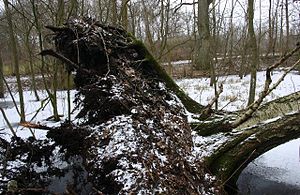
Rod (plantedel)
Birkens rodnet er vidtstrakt, men fladt strygende. Her er forankringen svigtet p.gr. af vindpresset under den seneste orkan.
Roden er de højere planters underjordiske del. Roden tjener flere formål: